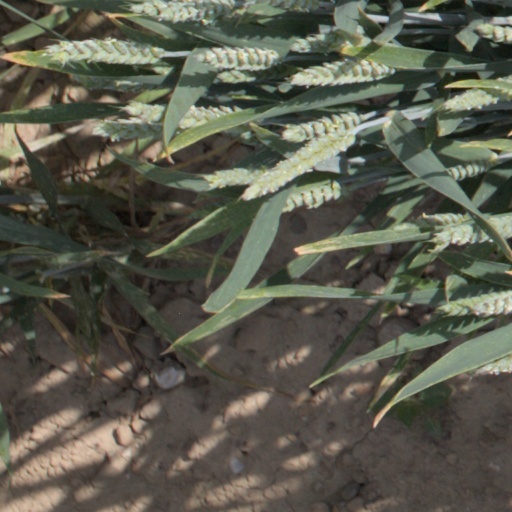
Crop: wheat